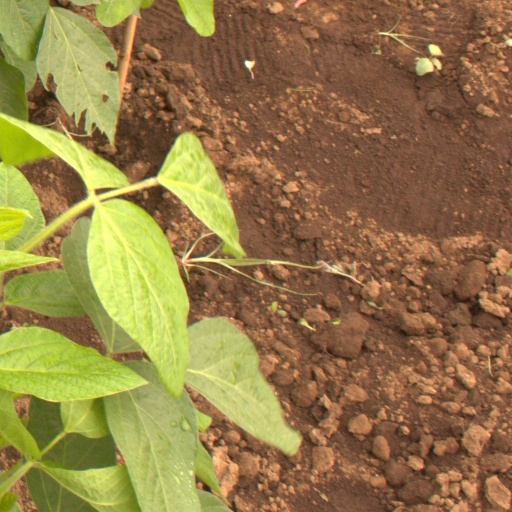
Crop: soybean